John Black Cowan

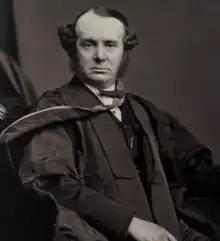
John Black Cowan

John Black Cowan (1828-1896) was Regius Professor of Materia Medica at the University of Glasgow.